First Church of Christ, Scientist (Forest Grove, Oregon)

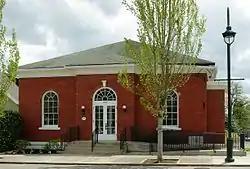
Building in 2009

The former First Church of Christ, Scientist in Forest Grove, Oregon, United States, is a historic Christian Science church built in 1916. It was designed by Spencer S. Beman, son of the noted designer of Christian Science churches, Solon Spencer Beman who had died in 1914. On January 21, 1994, it was added to the National Register of Historic Places.